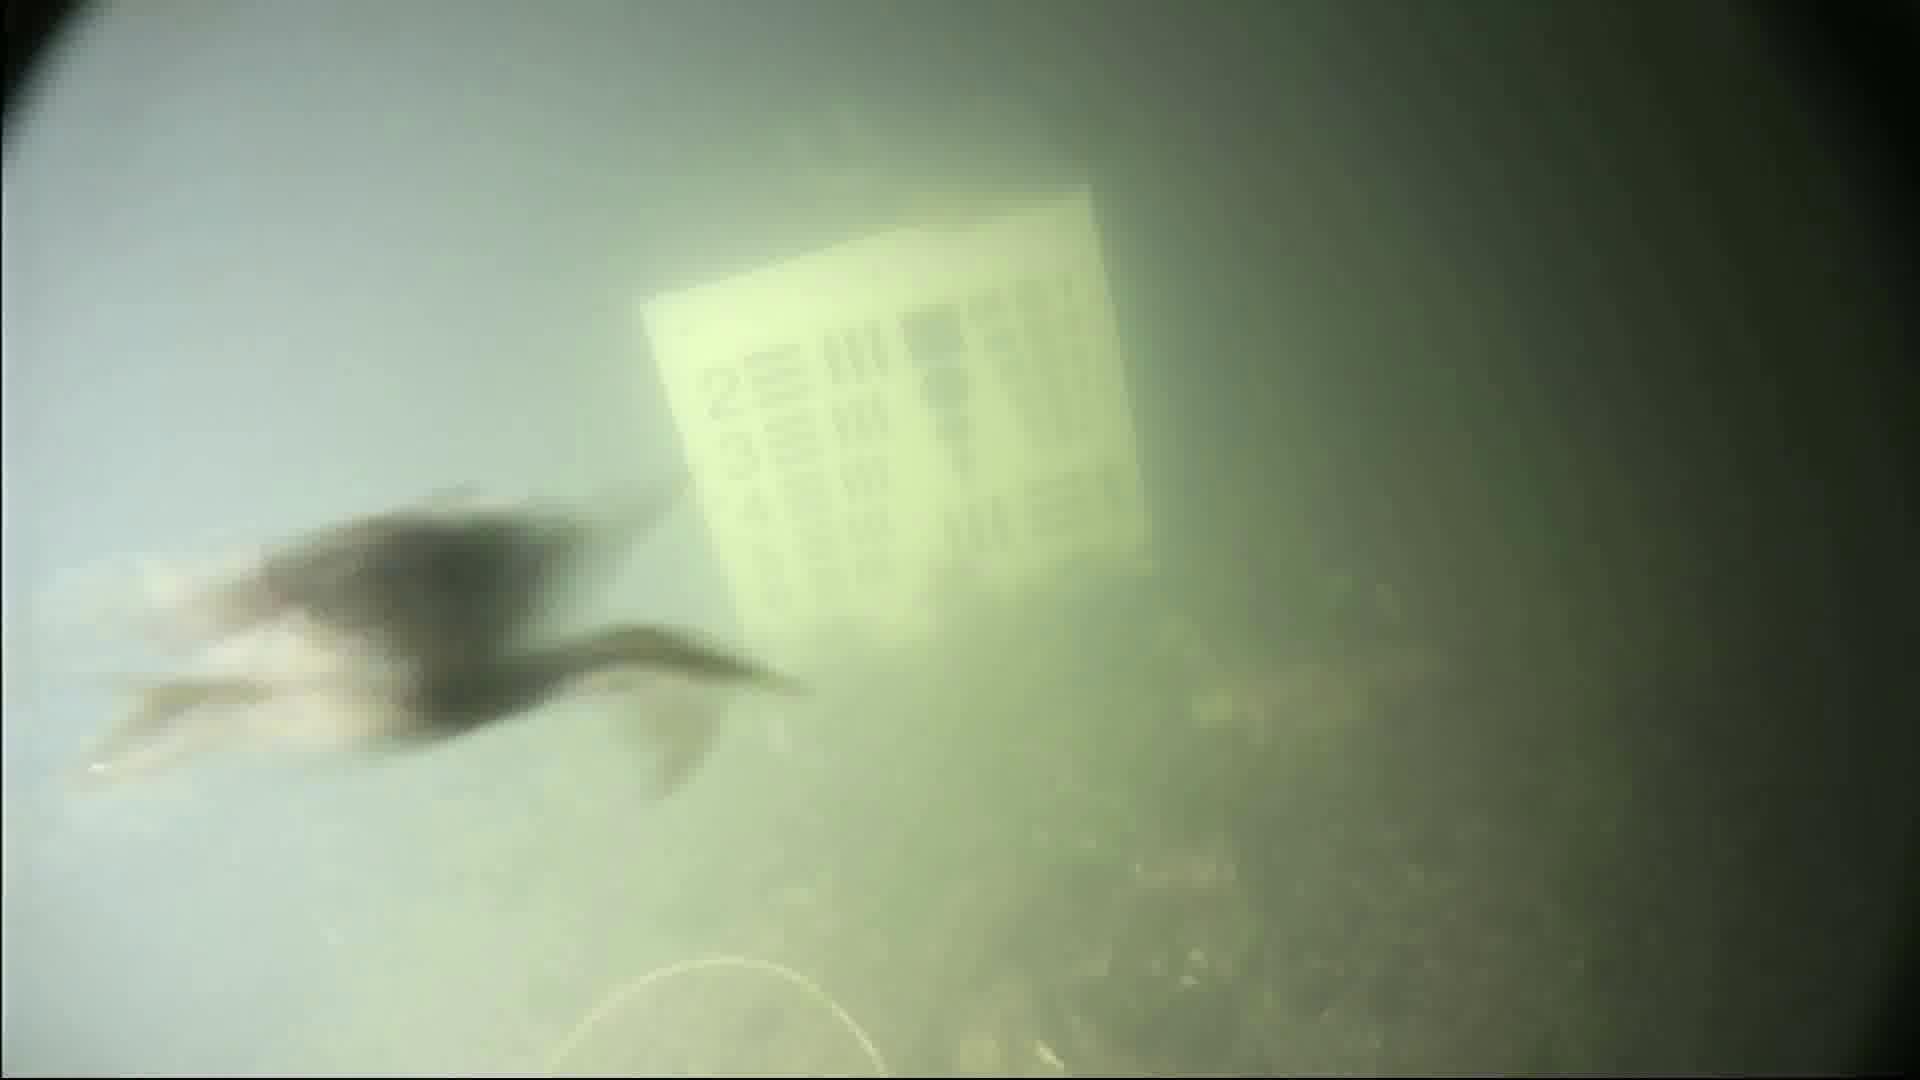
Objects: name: crab